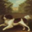
Label: dog